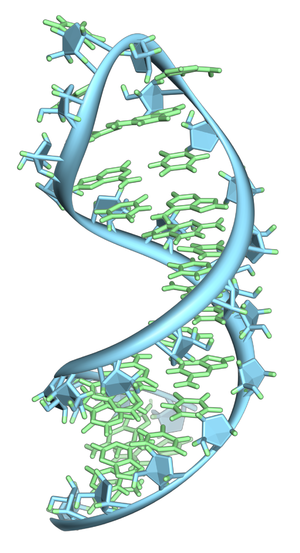
L'origine de la vie sur Terre demeure incertaine. Les plus anciens micro-organismes fossiles observés sont datés d'au moins 3,5 Ga durant le Paléoarchéen. Une étude publiée en 2015 sur des inclusions de carbone considérées comme d'origine organique leur assigne un âge de 4,1 milliards d'années et plus récemment des précipités hydrofuges sous-marins trouvés dans des roches sédimentaires ferrugineuses de la ceinture de roches vertes de Nuvvuagittuq ont été interprétés comme de possibles traces de vie il y a au moins 3,77 milliards d'années et peut-être 4,28 milliards d'années. Si leur origine biologique est confirmée, la vie pourrait donc être apparue dès l'Hadéen.